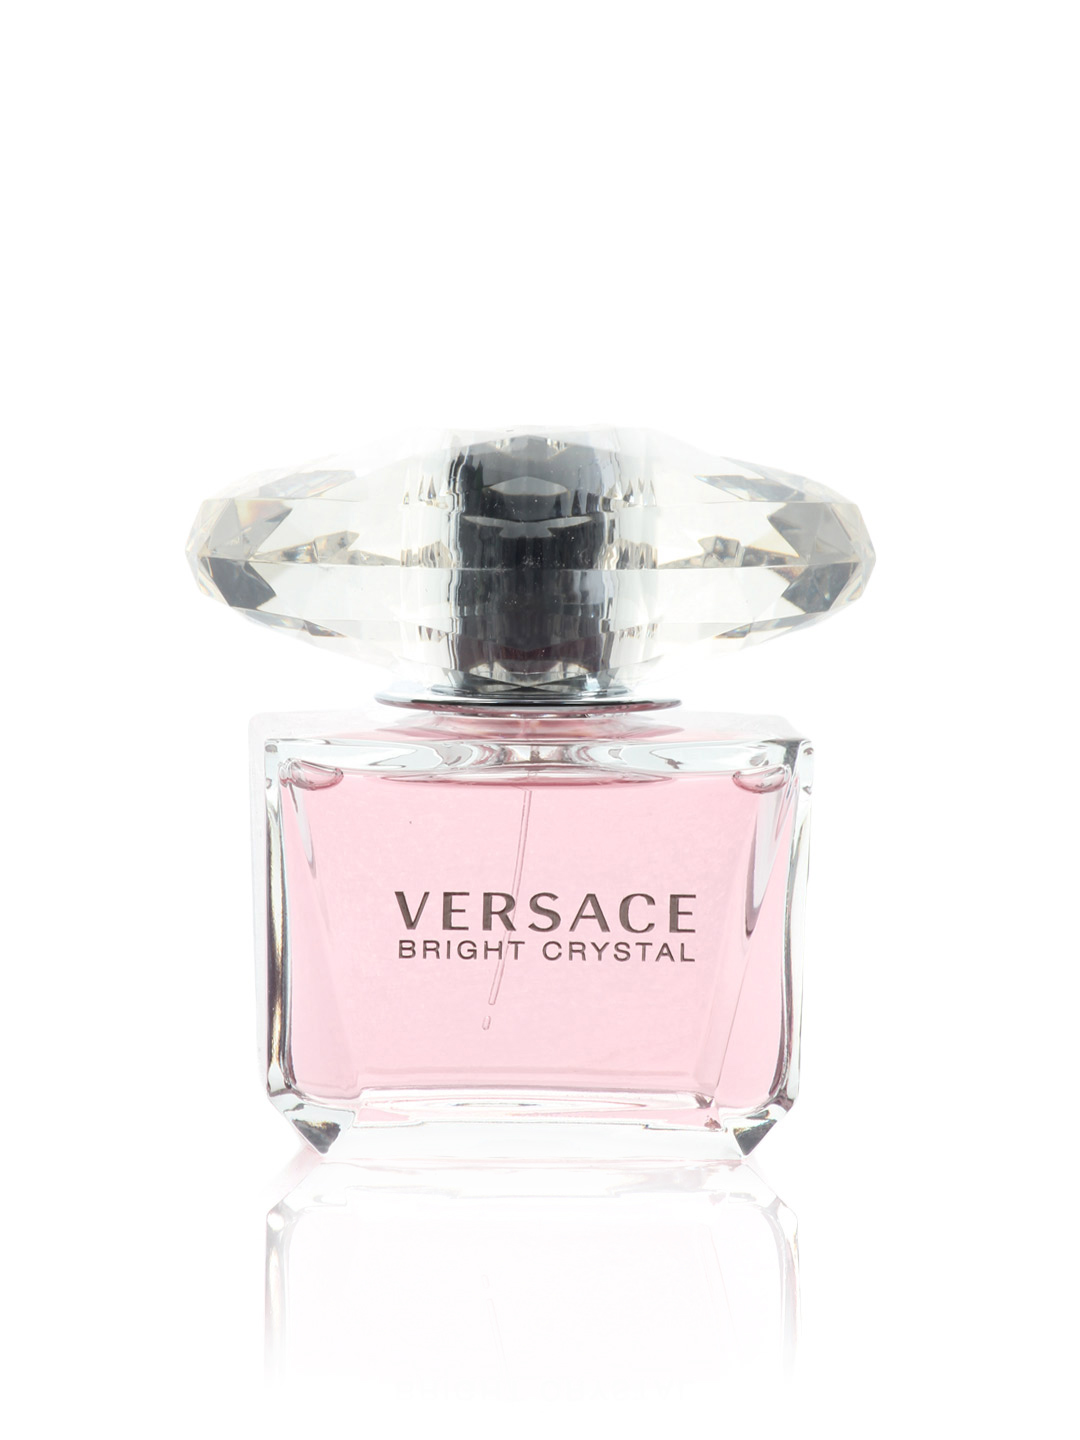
Versace Women Bright Crystal Perfume
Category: Personal Care / Fragrance / Perfume and Body Mist
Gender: Women
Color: Pink
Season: Spring 2017
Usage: Casual